Pascaline

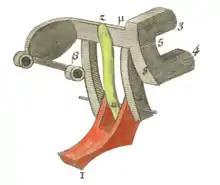
The sautoir

The sautoir is the centerpiece of the pascaline's carry mechanism. In his "", Pascal noted that a machine with 10,000 wheels would work as well as a machine with two wheels because each wheel is independent of the other. When it is time to propagate a carry, the sautoir, under the sole influence of gravity, is thrown toward the next wheel without any contact between the wheels. During its free fall the sautoir behaves like an acrobat jumping from one trapeze to the next without the trapezes touching each other ("sautoir" comes from the French verb "sauter", which means to jump). All the wheels (including gears and sautoir) have therefore the same size and weight independently of the capacity of the machine.